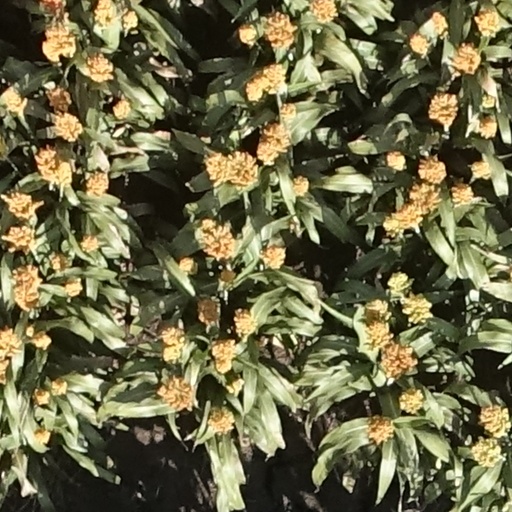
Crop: sorghum